Answer in natural language. Which object is closer to the camera taking this photo, black colour tv stand or beautiful wall painting? Choose between the following options: black colour tv stand or beautiful wall painting
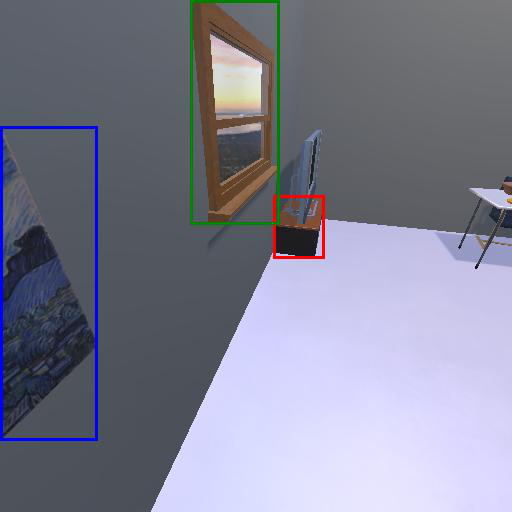
<answer>beautiful wall painting</answer>